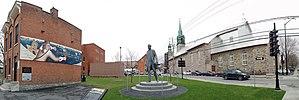
Saint-Jean-sur-Richelieu, Monument Félix-Gabriel-Marchand et murale sur l'Édifice Deland rappelant l'expédition de Champlain sur la rivière des Iroquois le 2 juillet 1609. Vue de côté de la cathédrale Saint-Jean-l'Évangéliste.
Saint-Jean-sur-Richelieu est une ville du Québec, au Canada, située dans la MRC du Haut-Richelieu en Montérégie.